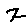
Label: 2